History of the Hindu–Arabic numeral system

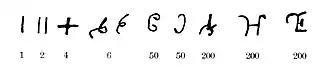
The first Brahmi numerals, ancestors of Hindu-Arabic numerals, used by Ashoka in his Edicts of Ashoka .

The form of numerals in Ashoka's inscriptions in the Brahmi script (middle of the third century BCE) involved separate signs for the numbers 1 to 9, 10 to 90, 100 and 1000. A multiple of 100 or 1000 was represented by a modification (or "enciphering") of the sign for the number using the sign for the multiplier number. Such enciphered numerals directly represented the named place-value numerals used verbally. They continued to be used in inscriptions until the end of the 9th century.